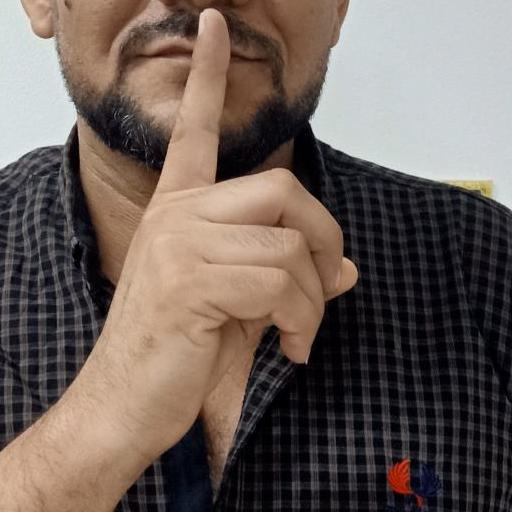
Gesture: mute